Arab News

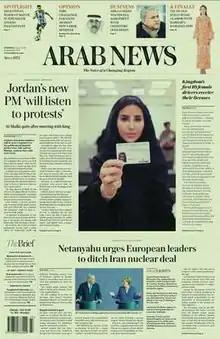
"Arab News" (6 May 2018)

Arab News is an English-language daily newspaper published in Saudi Arabia. It is published from Riyadh. The target audiences of the paper, which is published in broadsheet format, are businesspeople, executives and diplomats.